Nōbi Plain

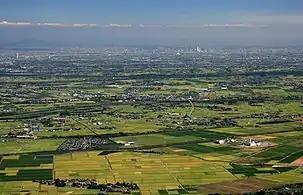
View of the Nōbi Plain, Kiso Three Rivers and Nagoya from Mount Sanpo and Mount Yoro

The is a large plain in Japan that stretches from the Mino area of southwest Gifu Prefecture to the Owari area of northwest Aichi Prefecture and extreme northern Mie Prefecture, covering an area of approximately . It is an alluvial plain created by the Kiso Three Rivers (the Ibi, Kiso and Nagara rivers) and has very fertile soil. It is bordered on the west by the Ibuki and Yōrō mountain ranges, and to the east by the Owari Hills. Its northern border is marked by the Ryōhaku Mountains and the south by Ise Bay.